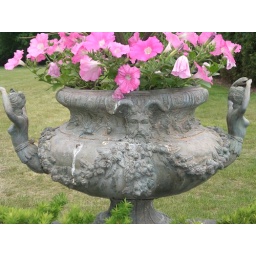
This pot was near the table where we sat for cocktails.